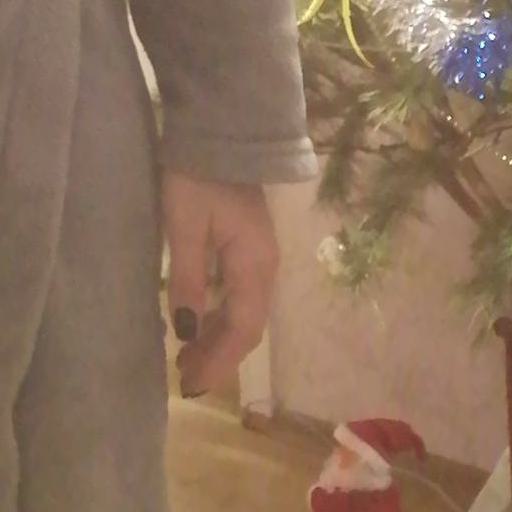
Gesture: no_gesture